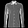
Label: Shirt